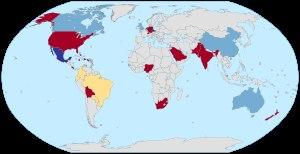
Cette page présente un aperçu des législations sur la cocaïne dans le monde. Incluse dans le tableau I de la convention unique sur les stupéfiants de 1961, la production, la distribution et la vente de cocaïne sont interdits dans la plupart des pays du monde.